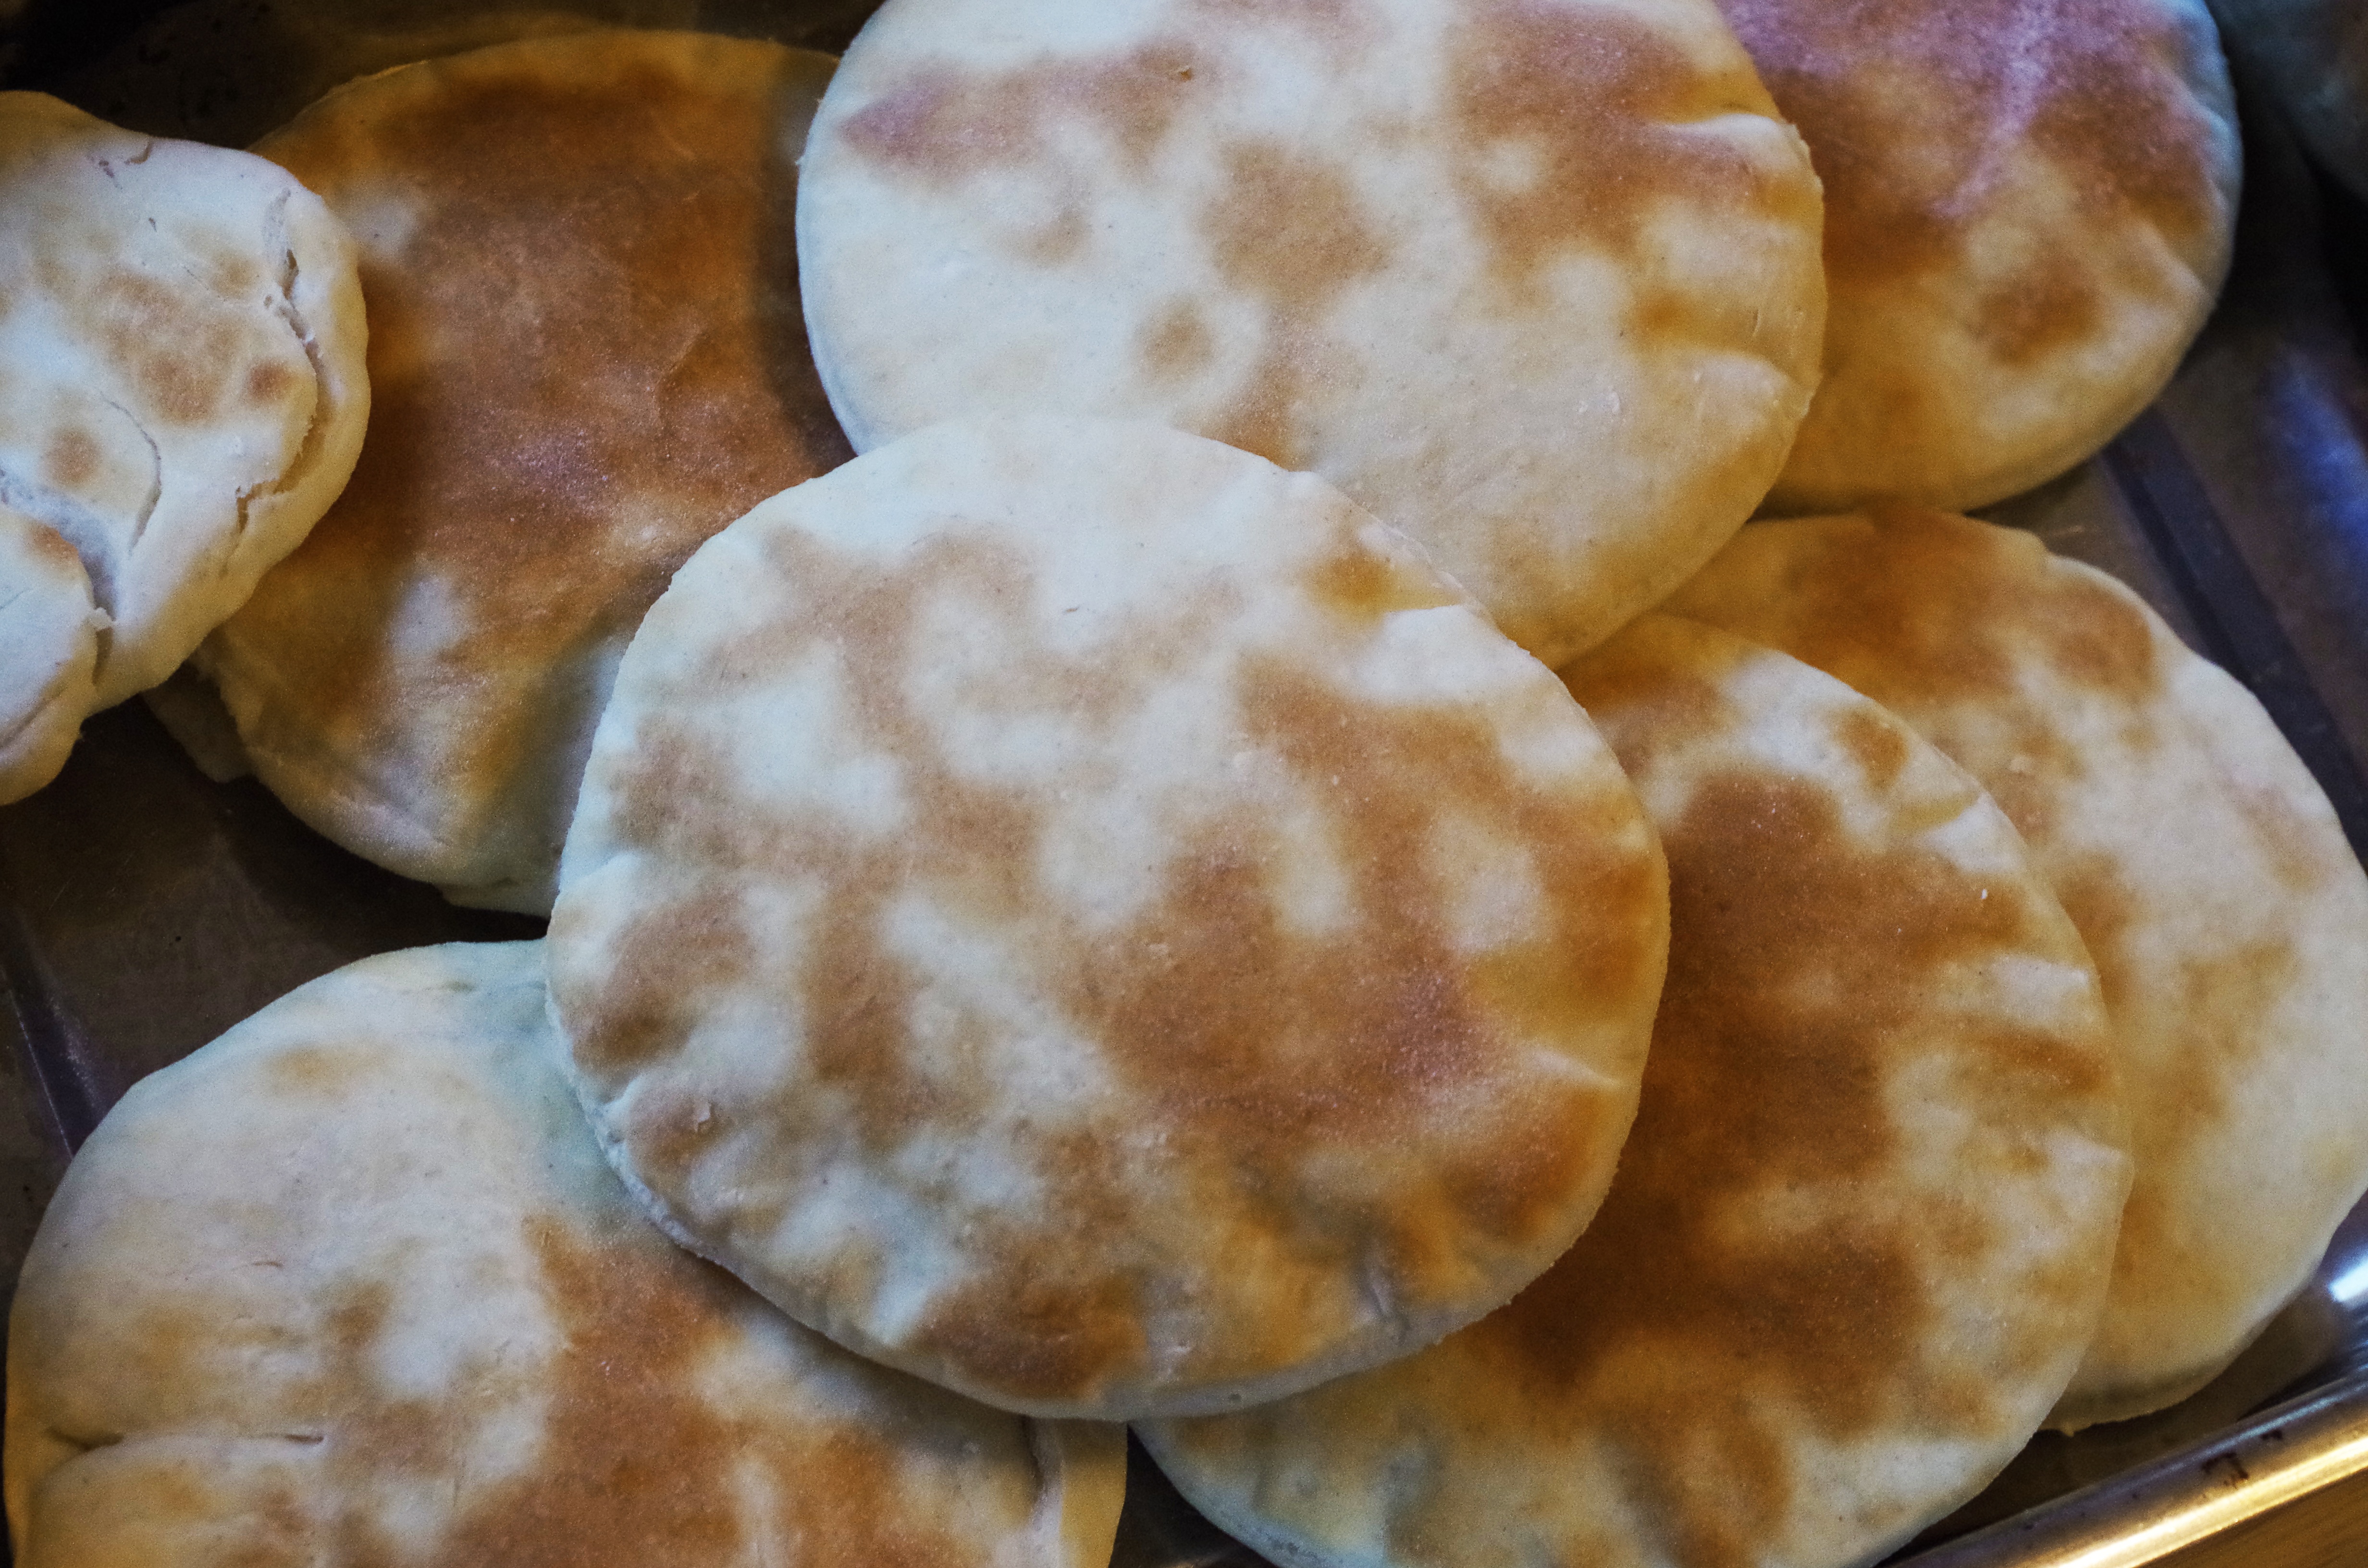
dish, meal, food, breakfast, baking, cuisine, bread, baked, pita, baked goods, mediterranean food, naan, chapati, snack food, hotteok, flatbread, indian cuisine, pupusa, bazlama, arabic bread